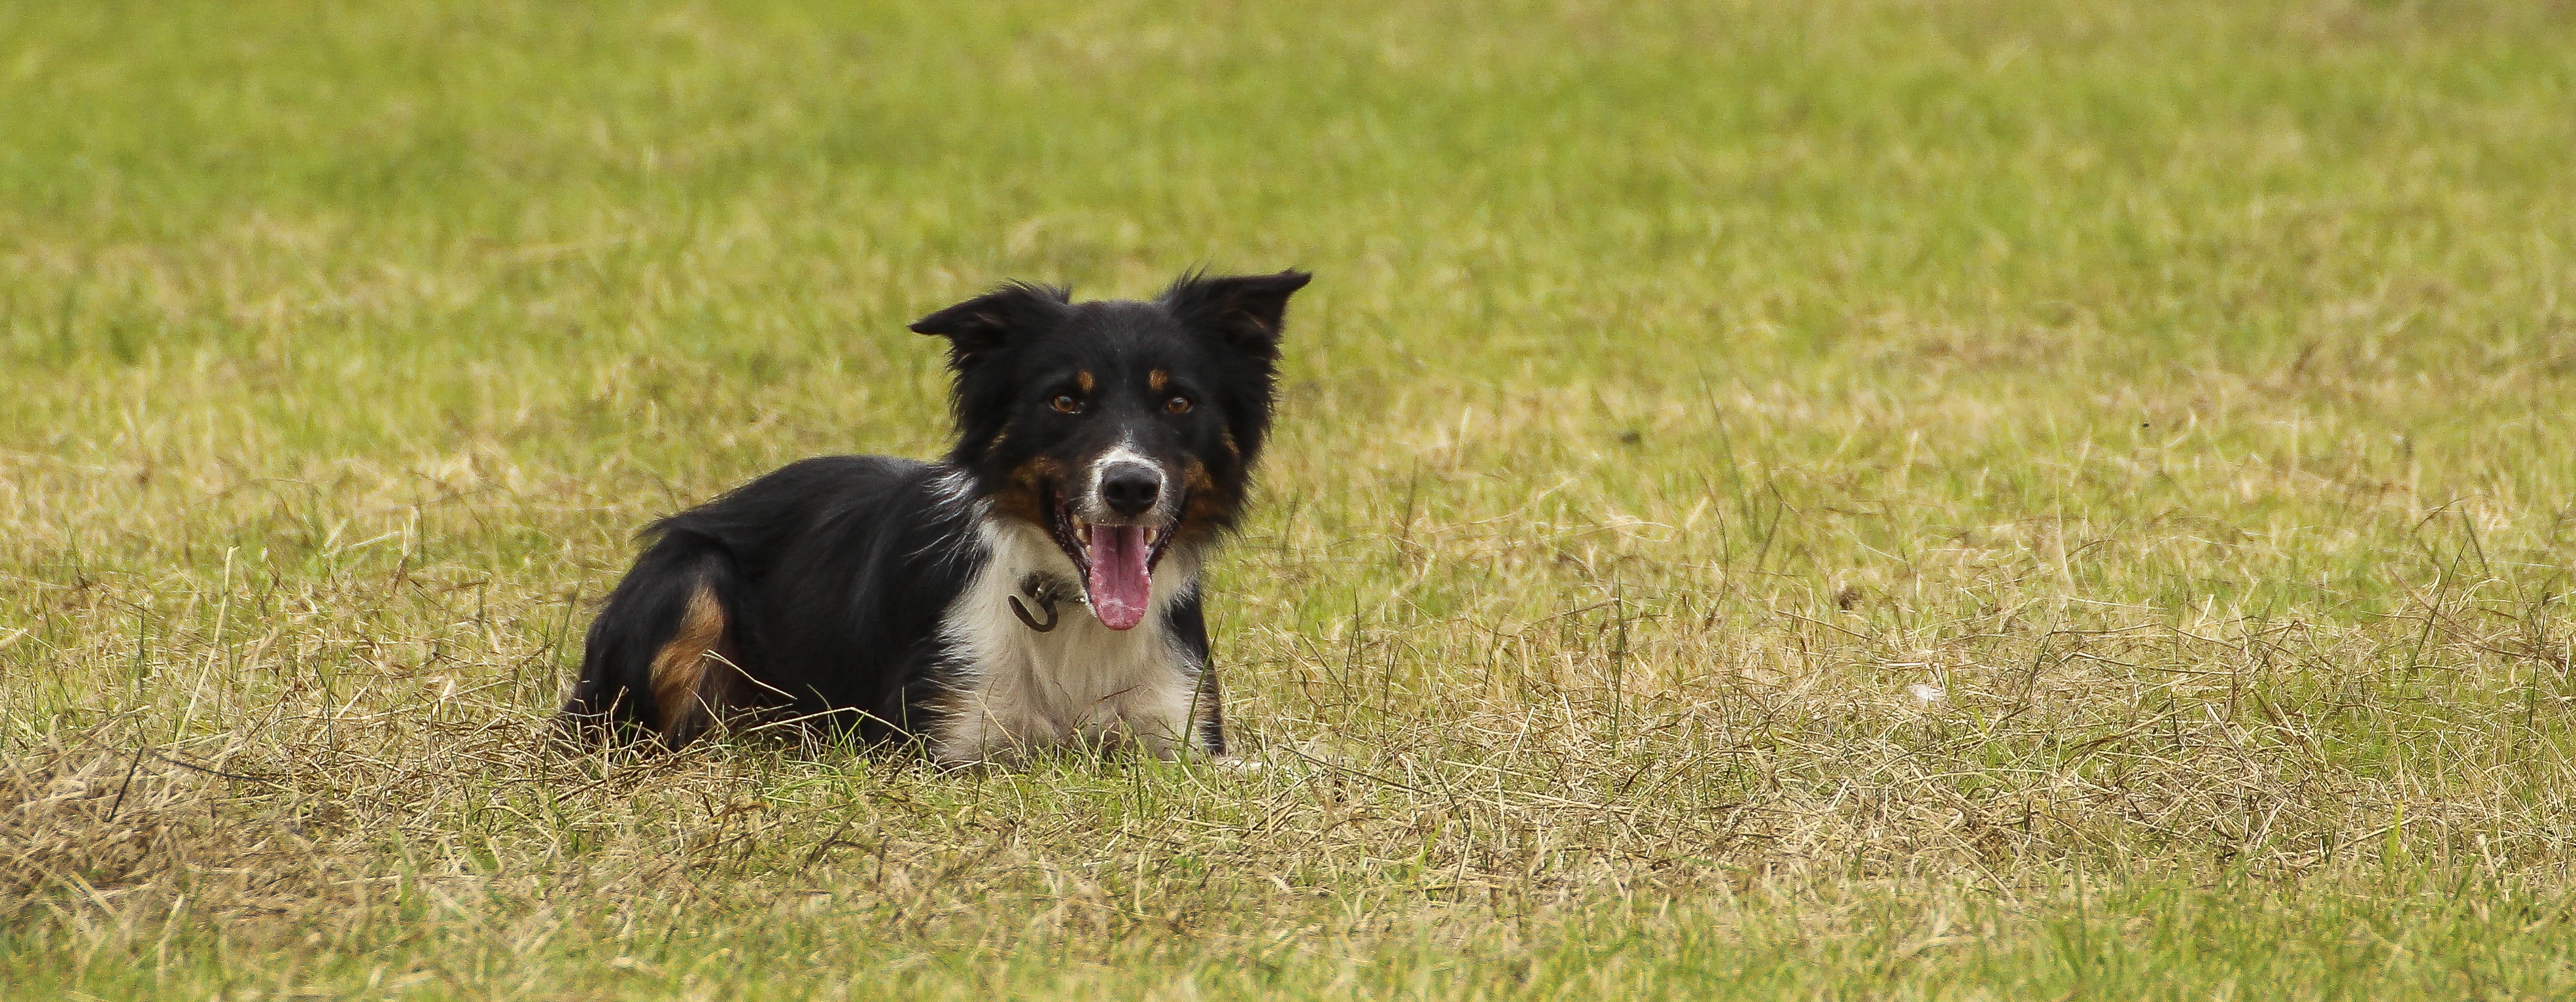
grass, lawn, meadow, dog, animal, collie, pet, portrait, mammal, friend, border collie, hairy, look, mammals, vertebrate, border, dog breed, dog portrait, dog like mammal